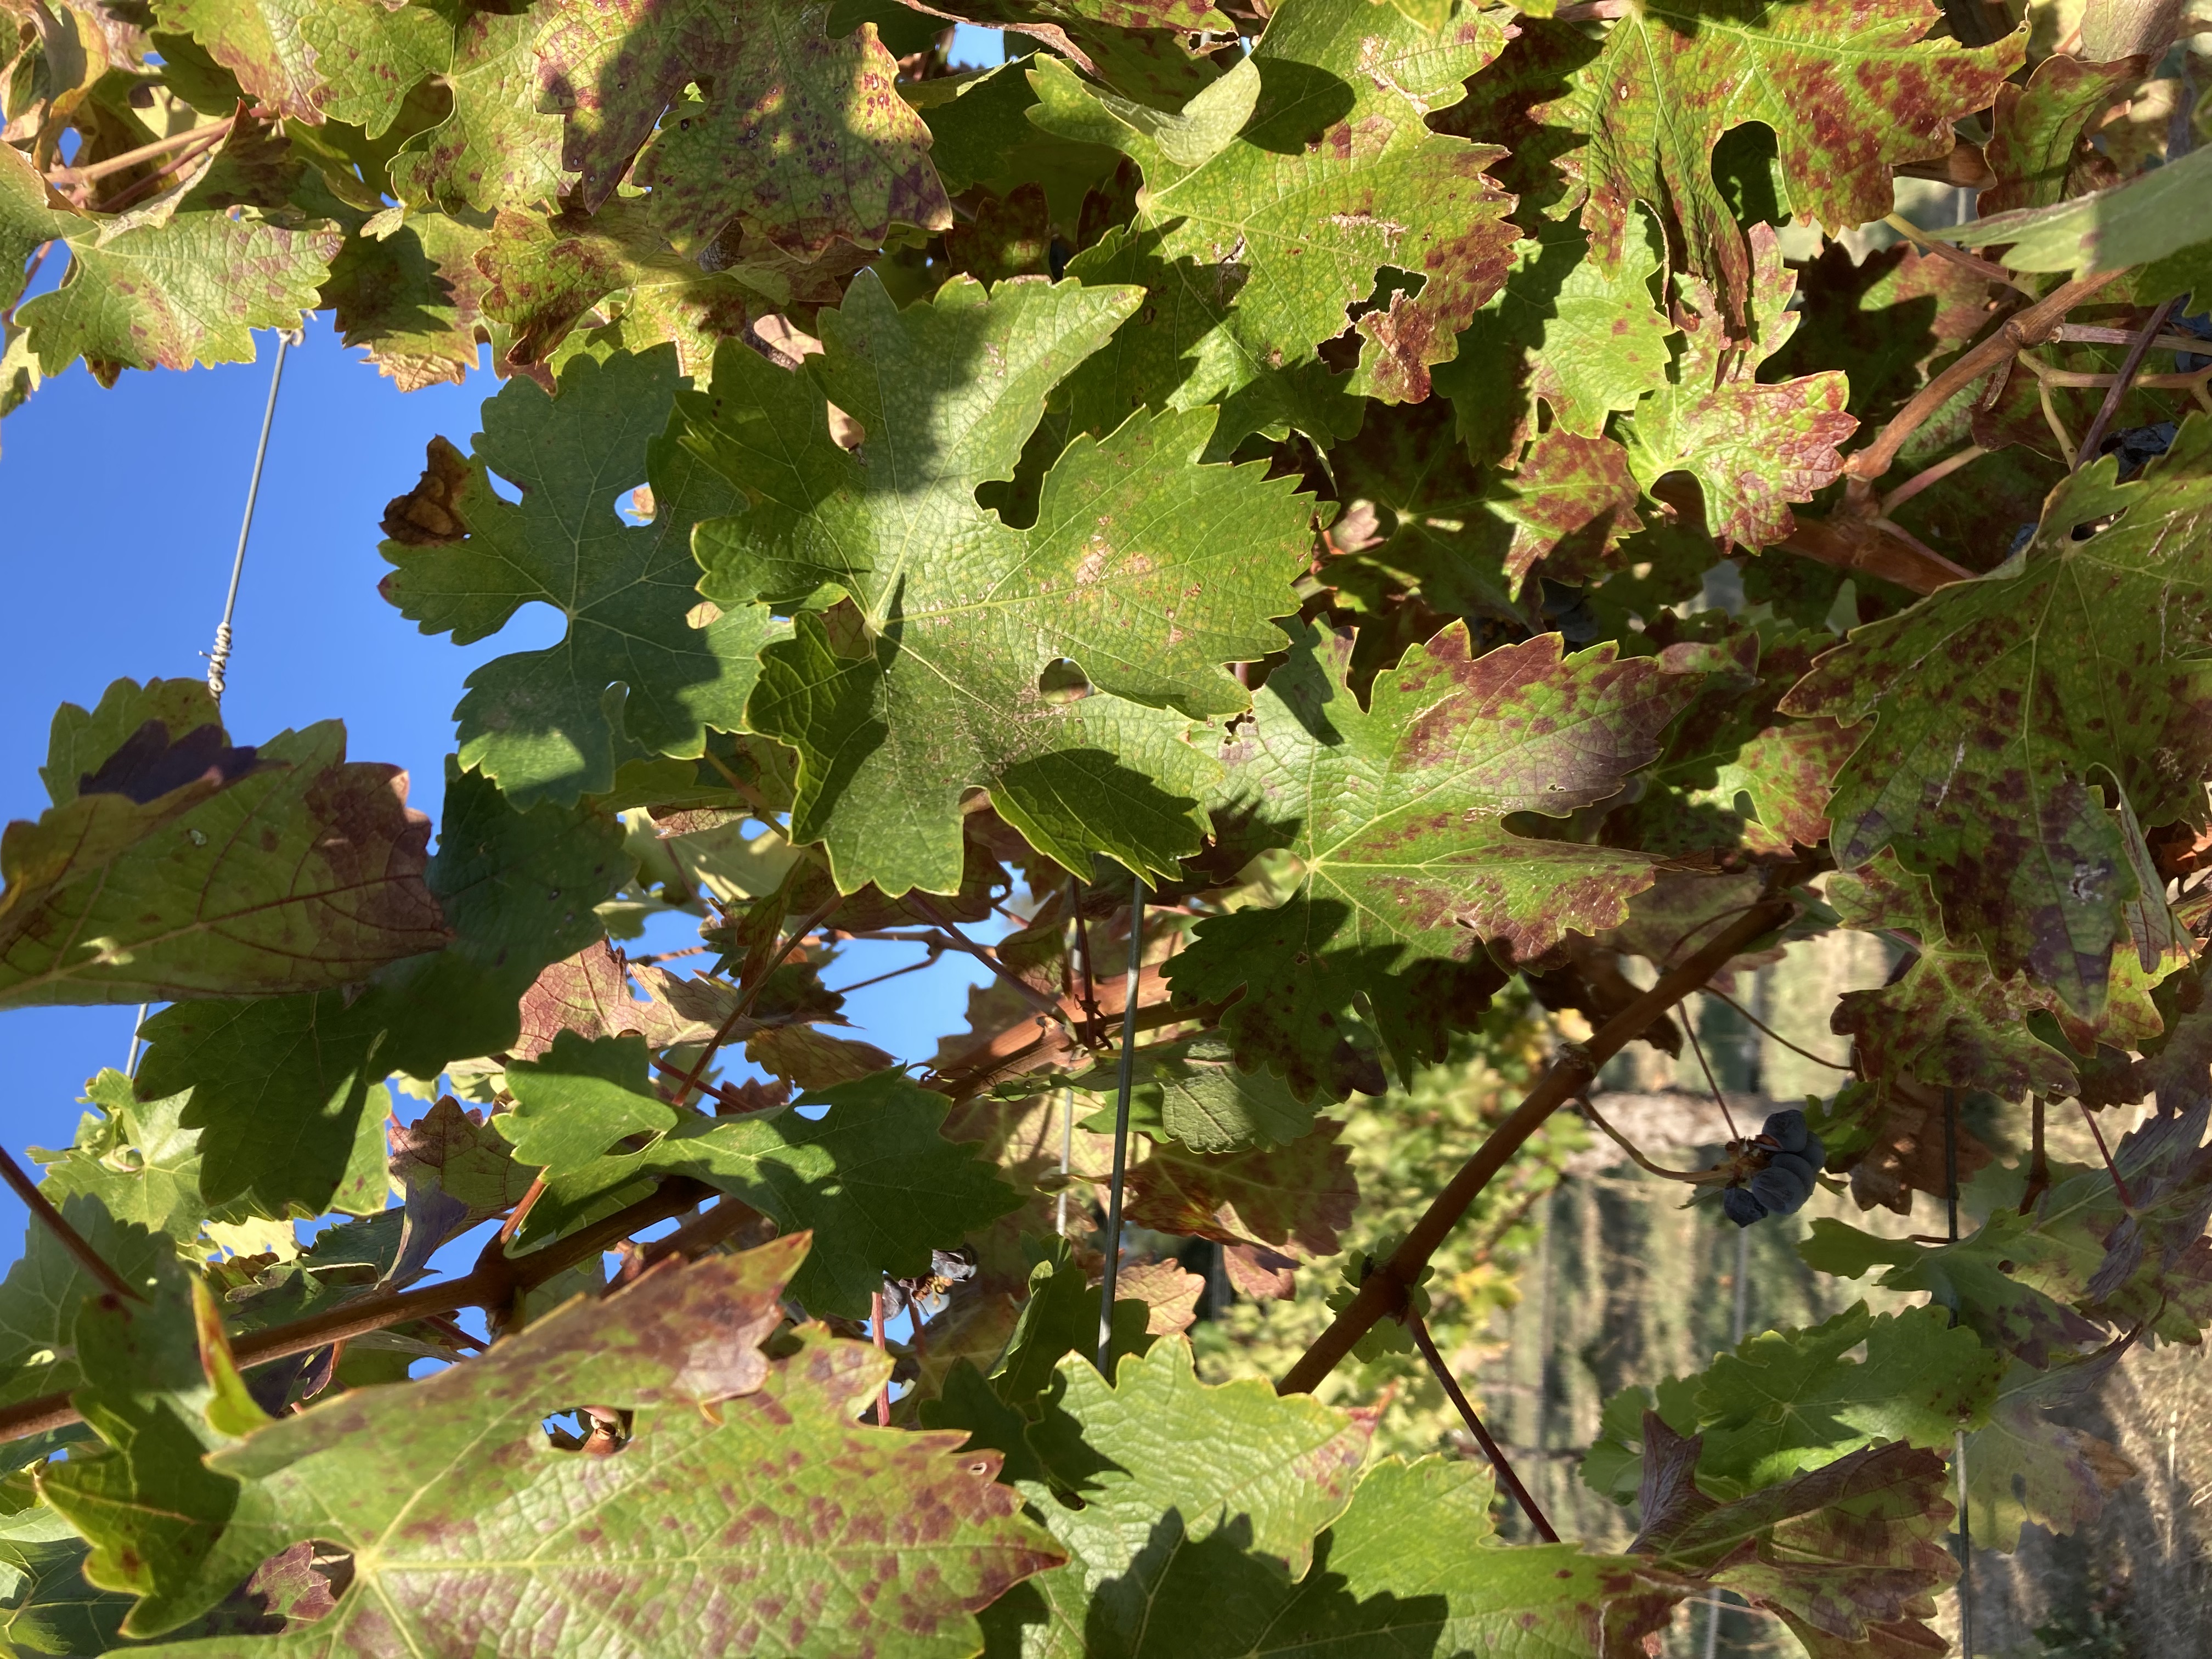
Label: Red Blotch